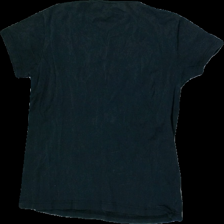
View: back
Type: T-shirt
Category: Ladies
Brand: Not in the list
Brand text on label: ep Collection
Colors: Black
Material: 100% Cotton
Cut: Regular, C-collar
Price range: <50
Recommended usage: Recycle
Description: black t-shirt
Comment: washed out